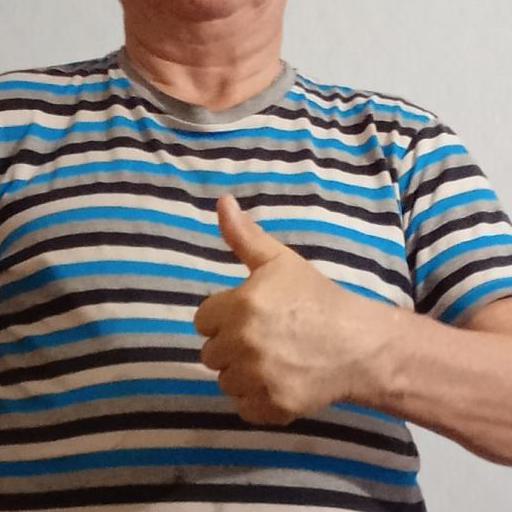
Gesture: like